Rez Gardi

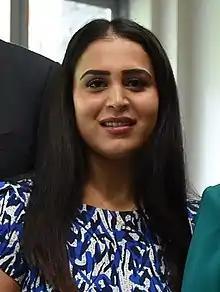
Gardi in 2018

Rez Gardi (1991) is New Zealand's first Kurdish lawyer and human rights activist. She was named Young New Zealander of the Year for 2017 for her services to human rights.